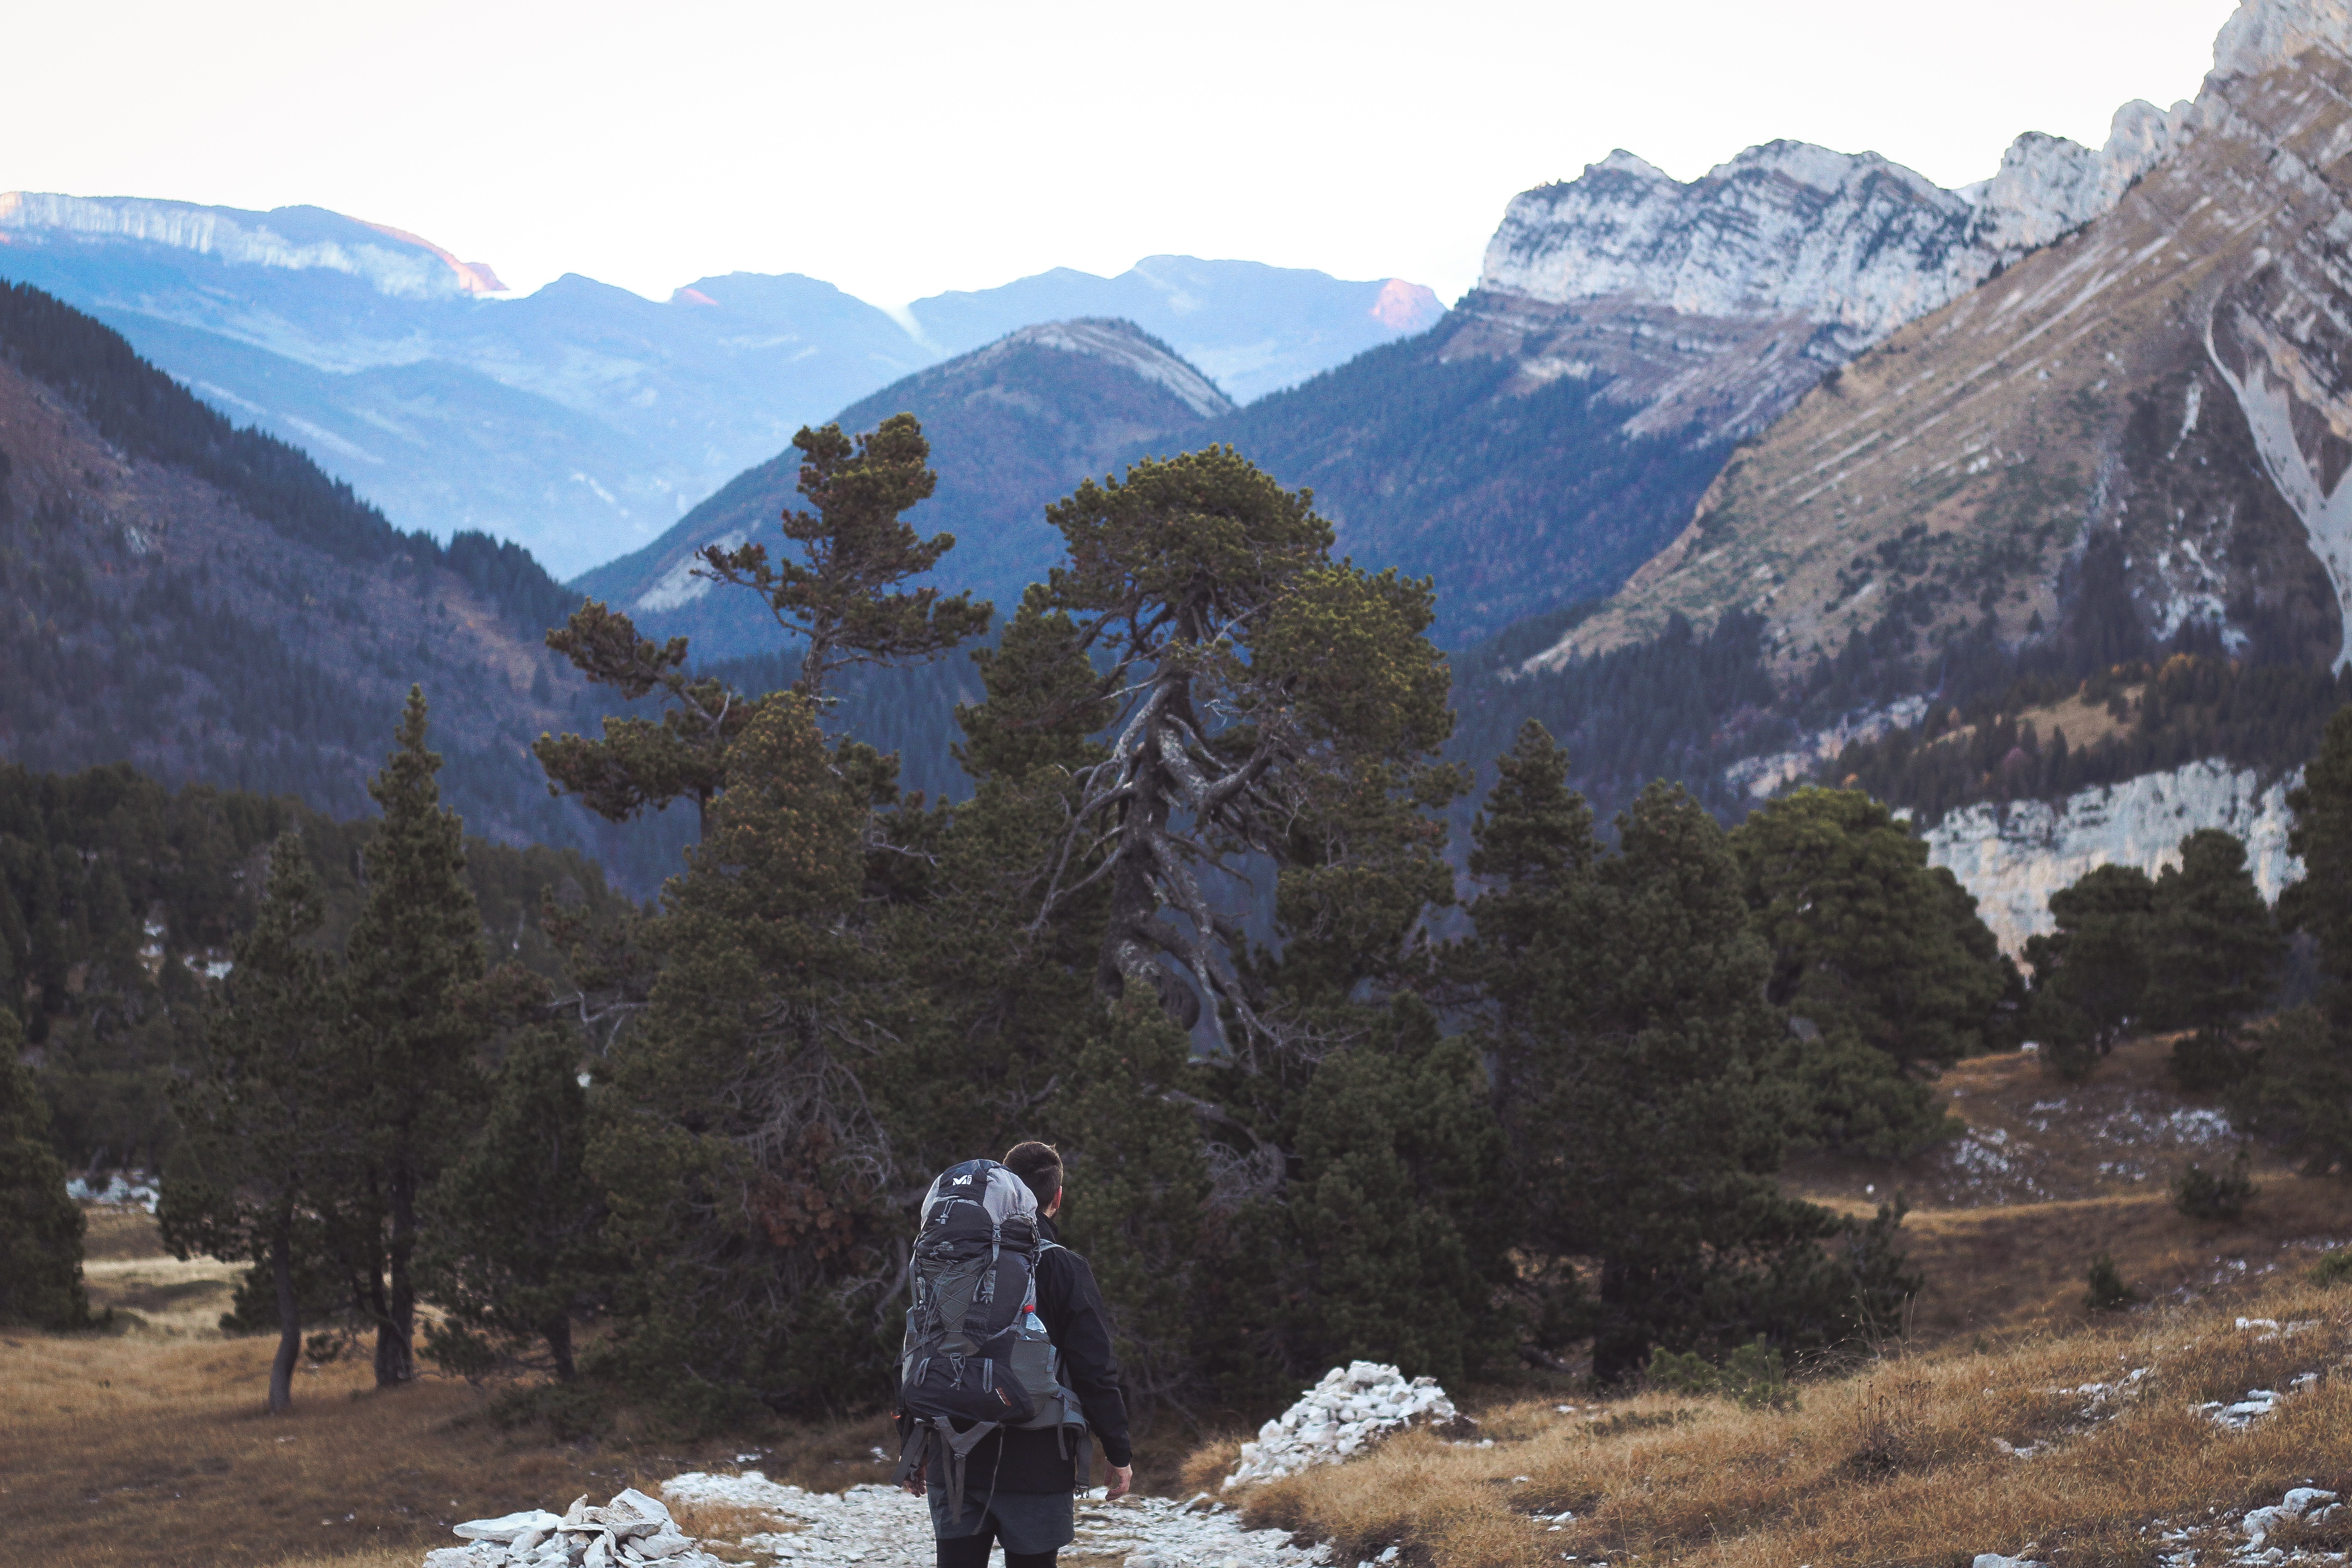
rock, wilderness, walking, mountain, trail, adventure, backpack, valley, mountain range, hiker, backpacker, ridge, alps, plateau, mountainous landforms